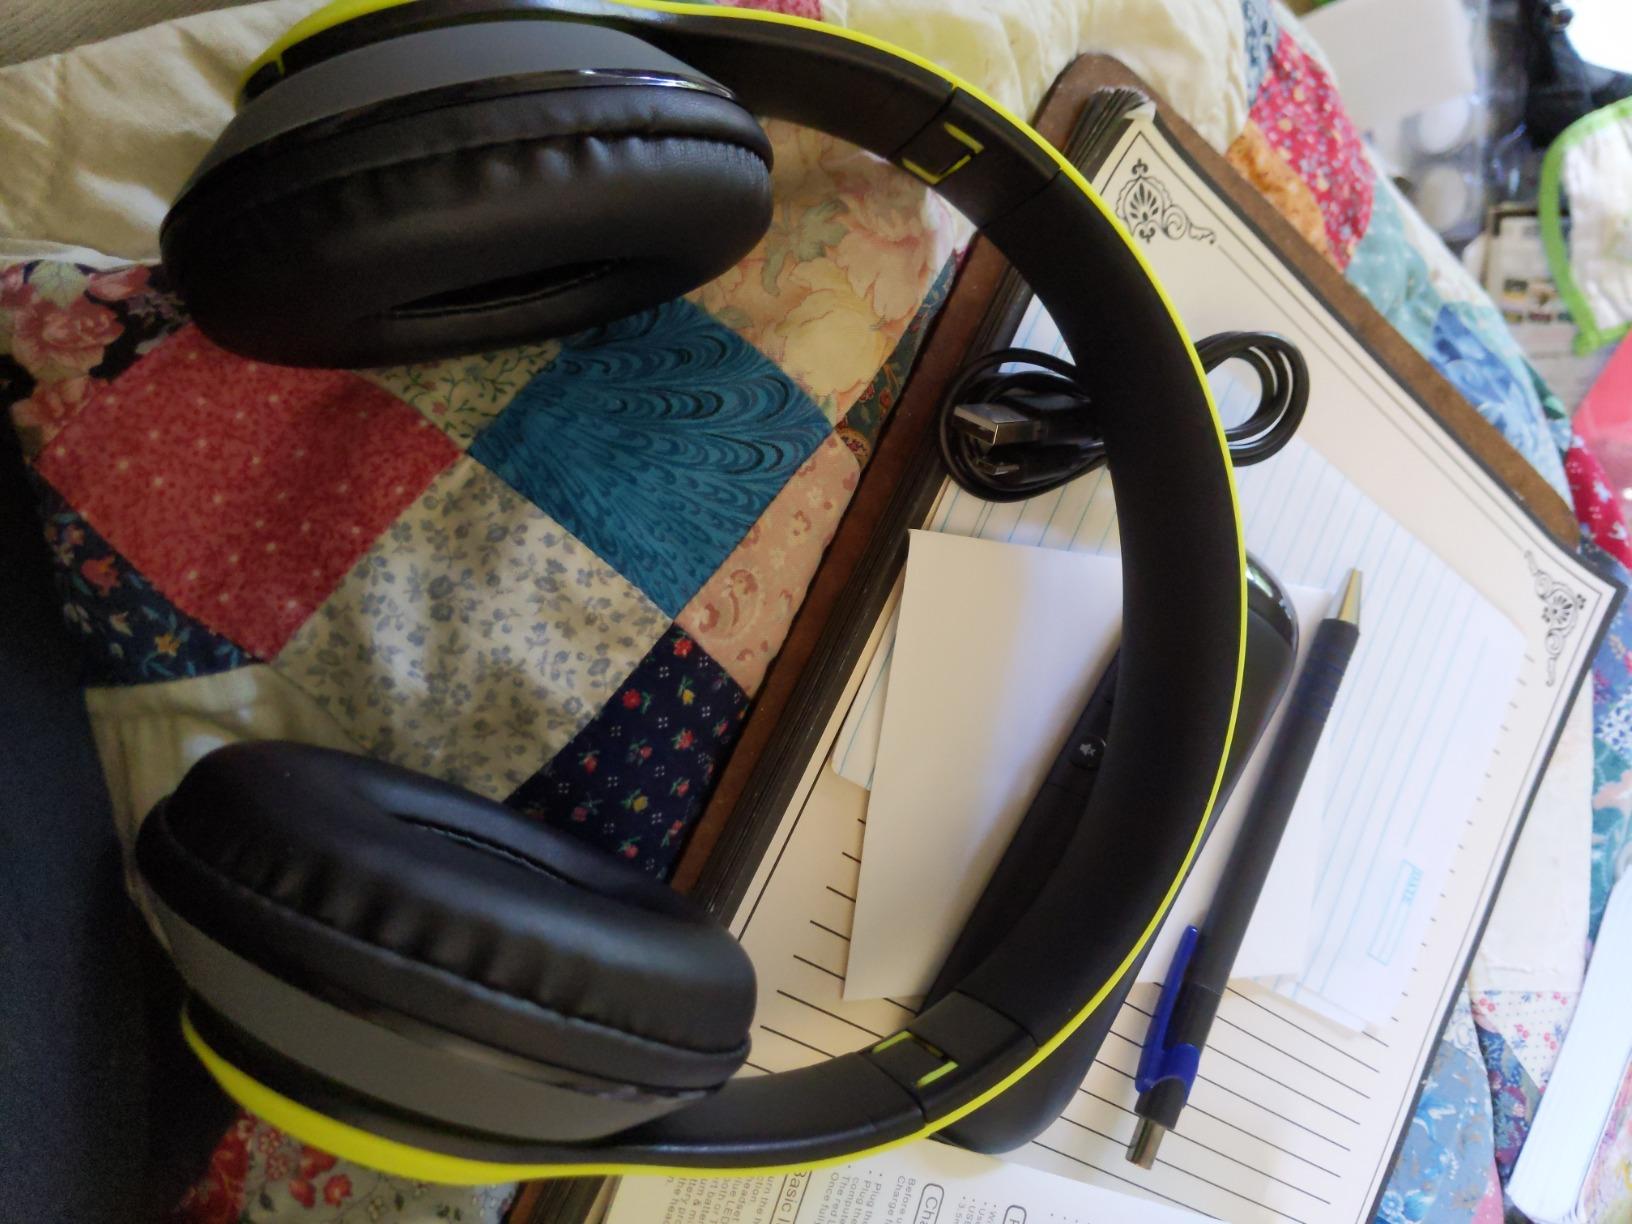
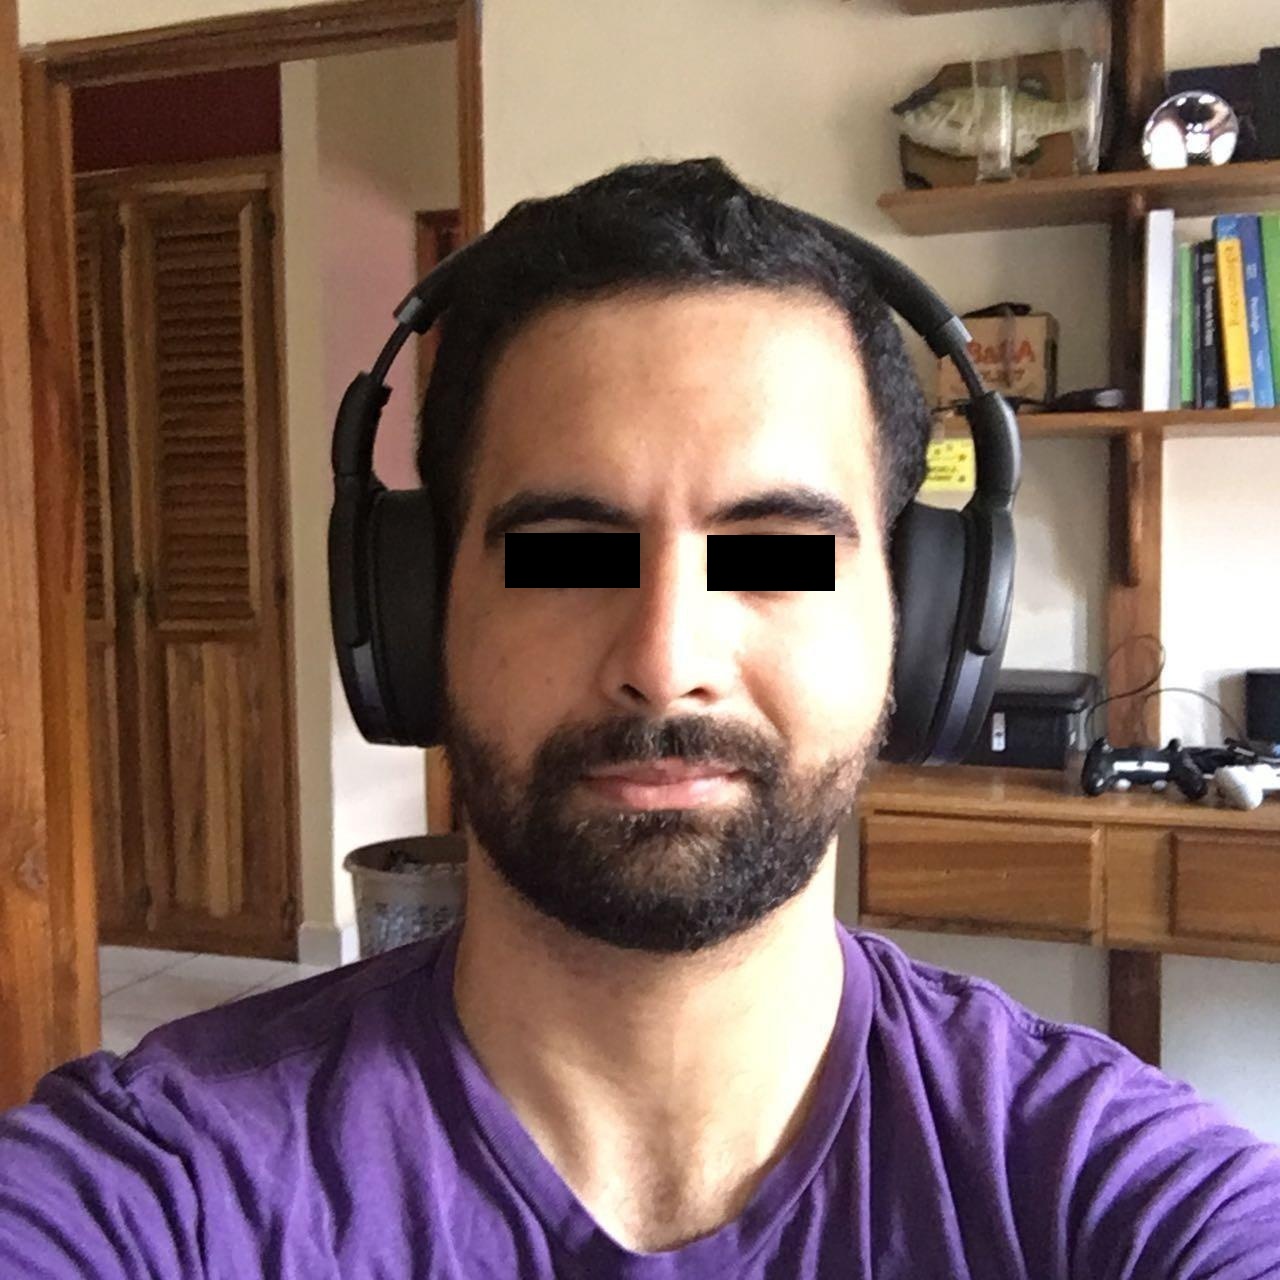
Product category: headphones
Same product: no